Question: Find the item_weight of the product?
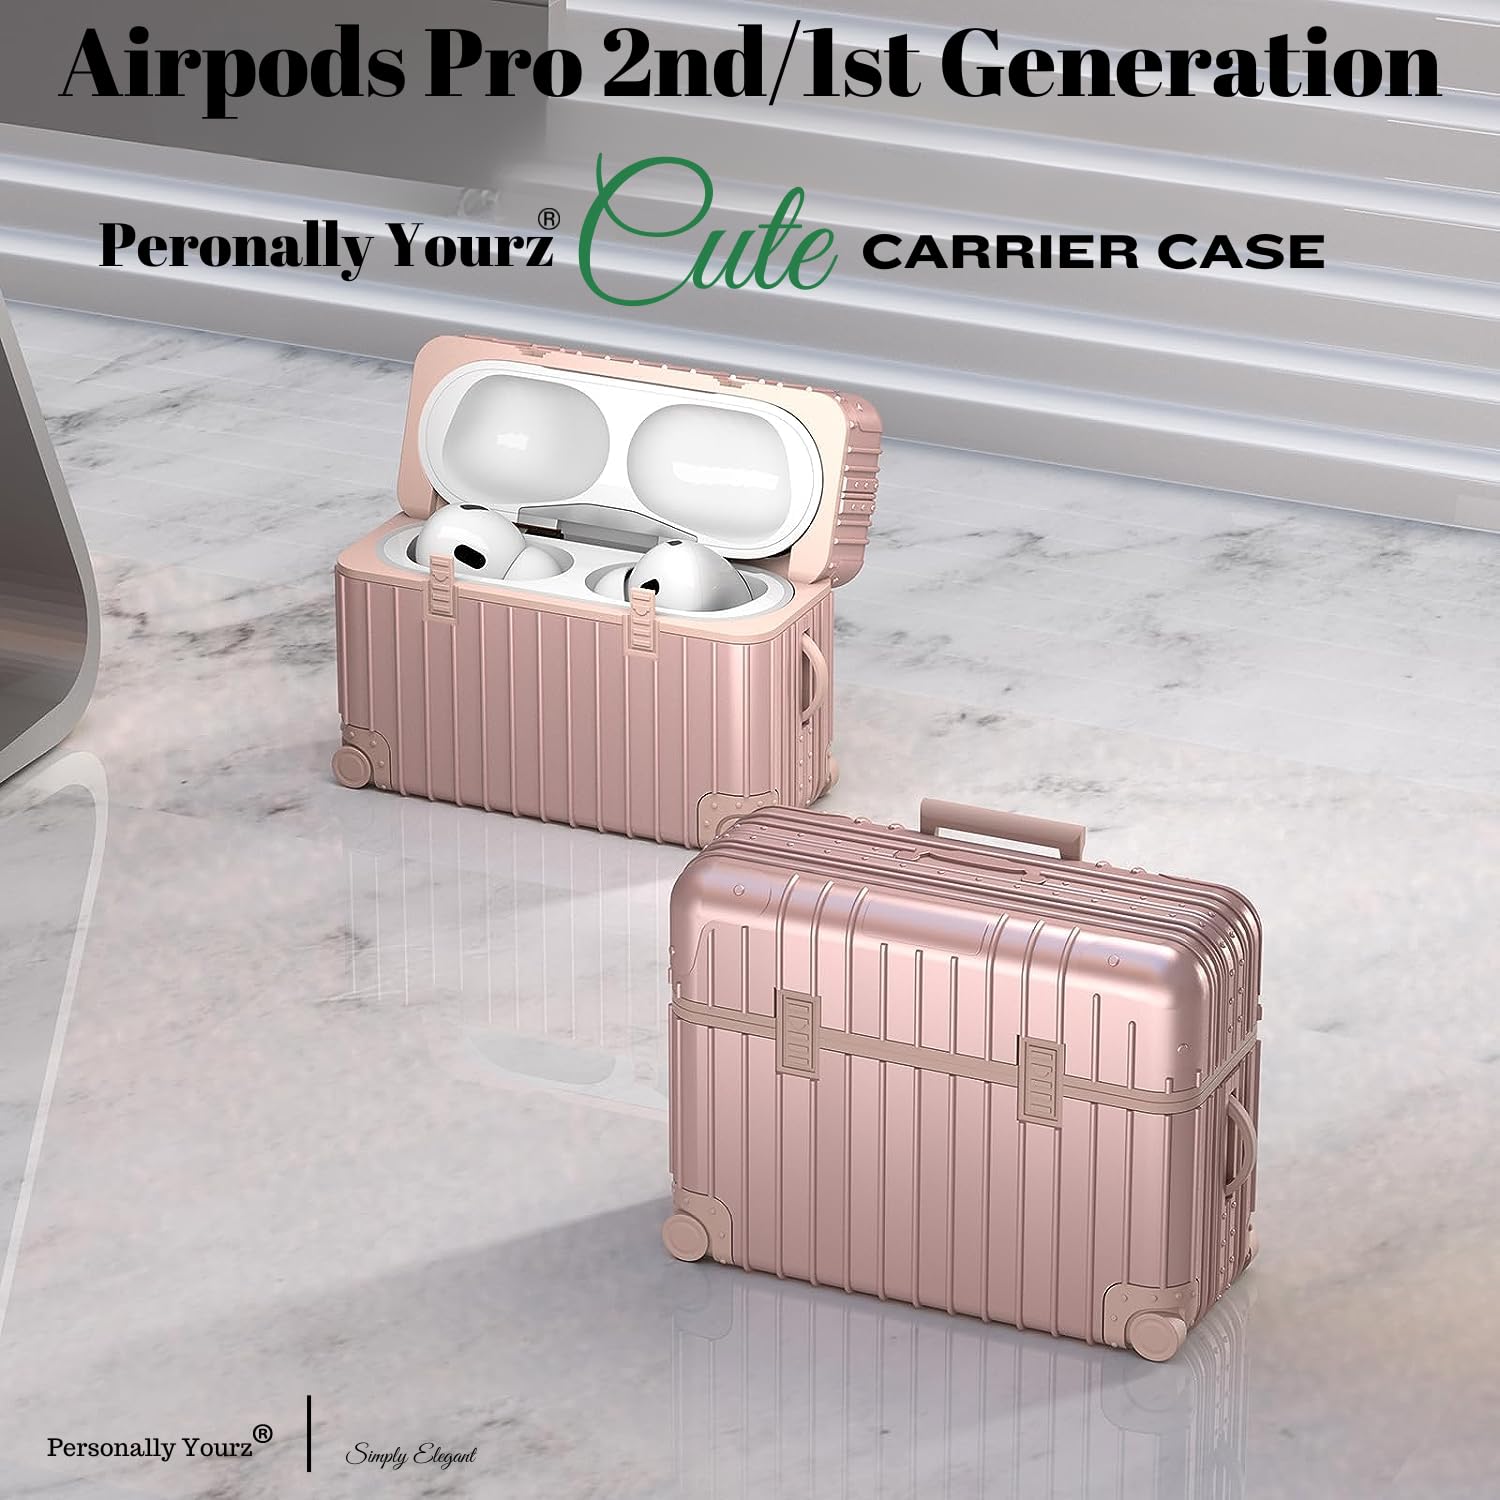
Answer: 2.0 pound